Andy Barcham

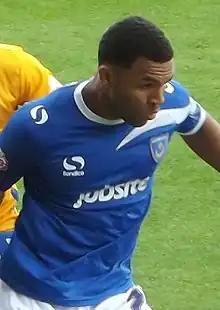
Barcham playing for Portsmouth in 2013

Andrew Barcham (born 16 December 1986) is an English professional footballer who last played for AFC Wimbledon as a winger.